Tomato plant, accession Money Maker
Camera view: tilt-top (135 deg); turntable rotation: 330 degrees
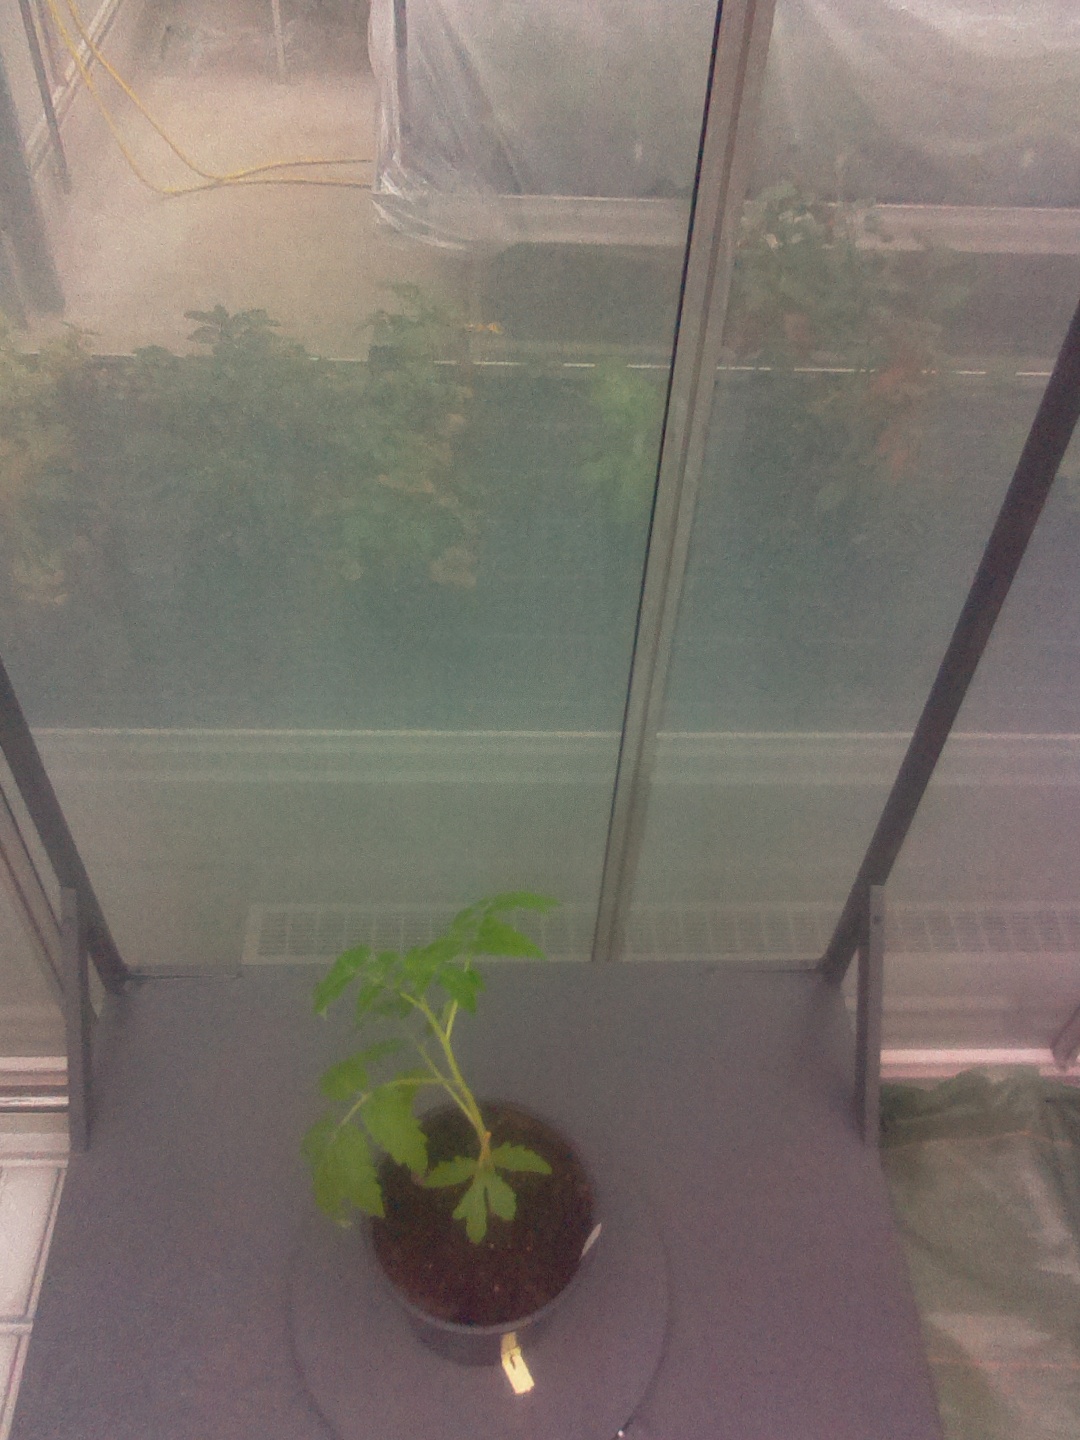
BBCH growth stage 13: 6 of true leaves visible